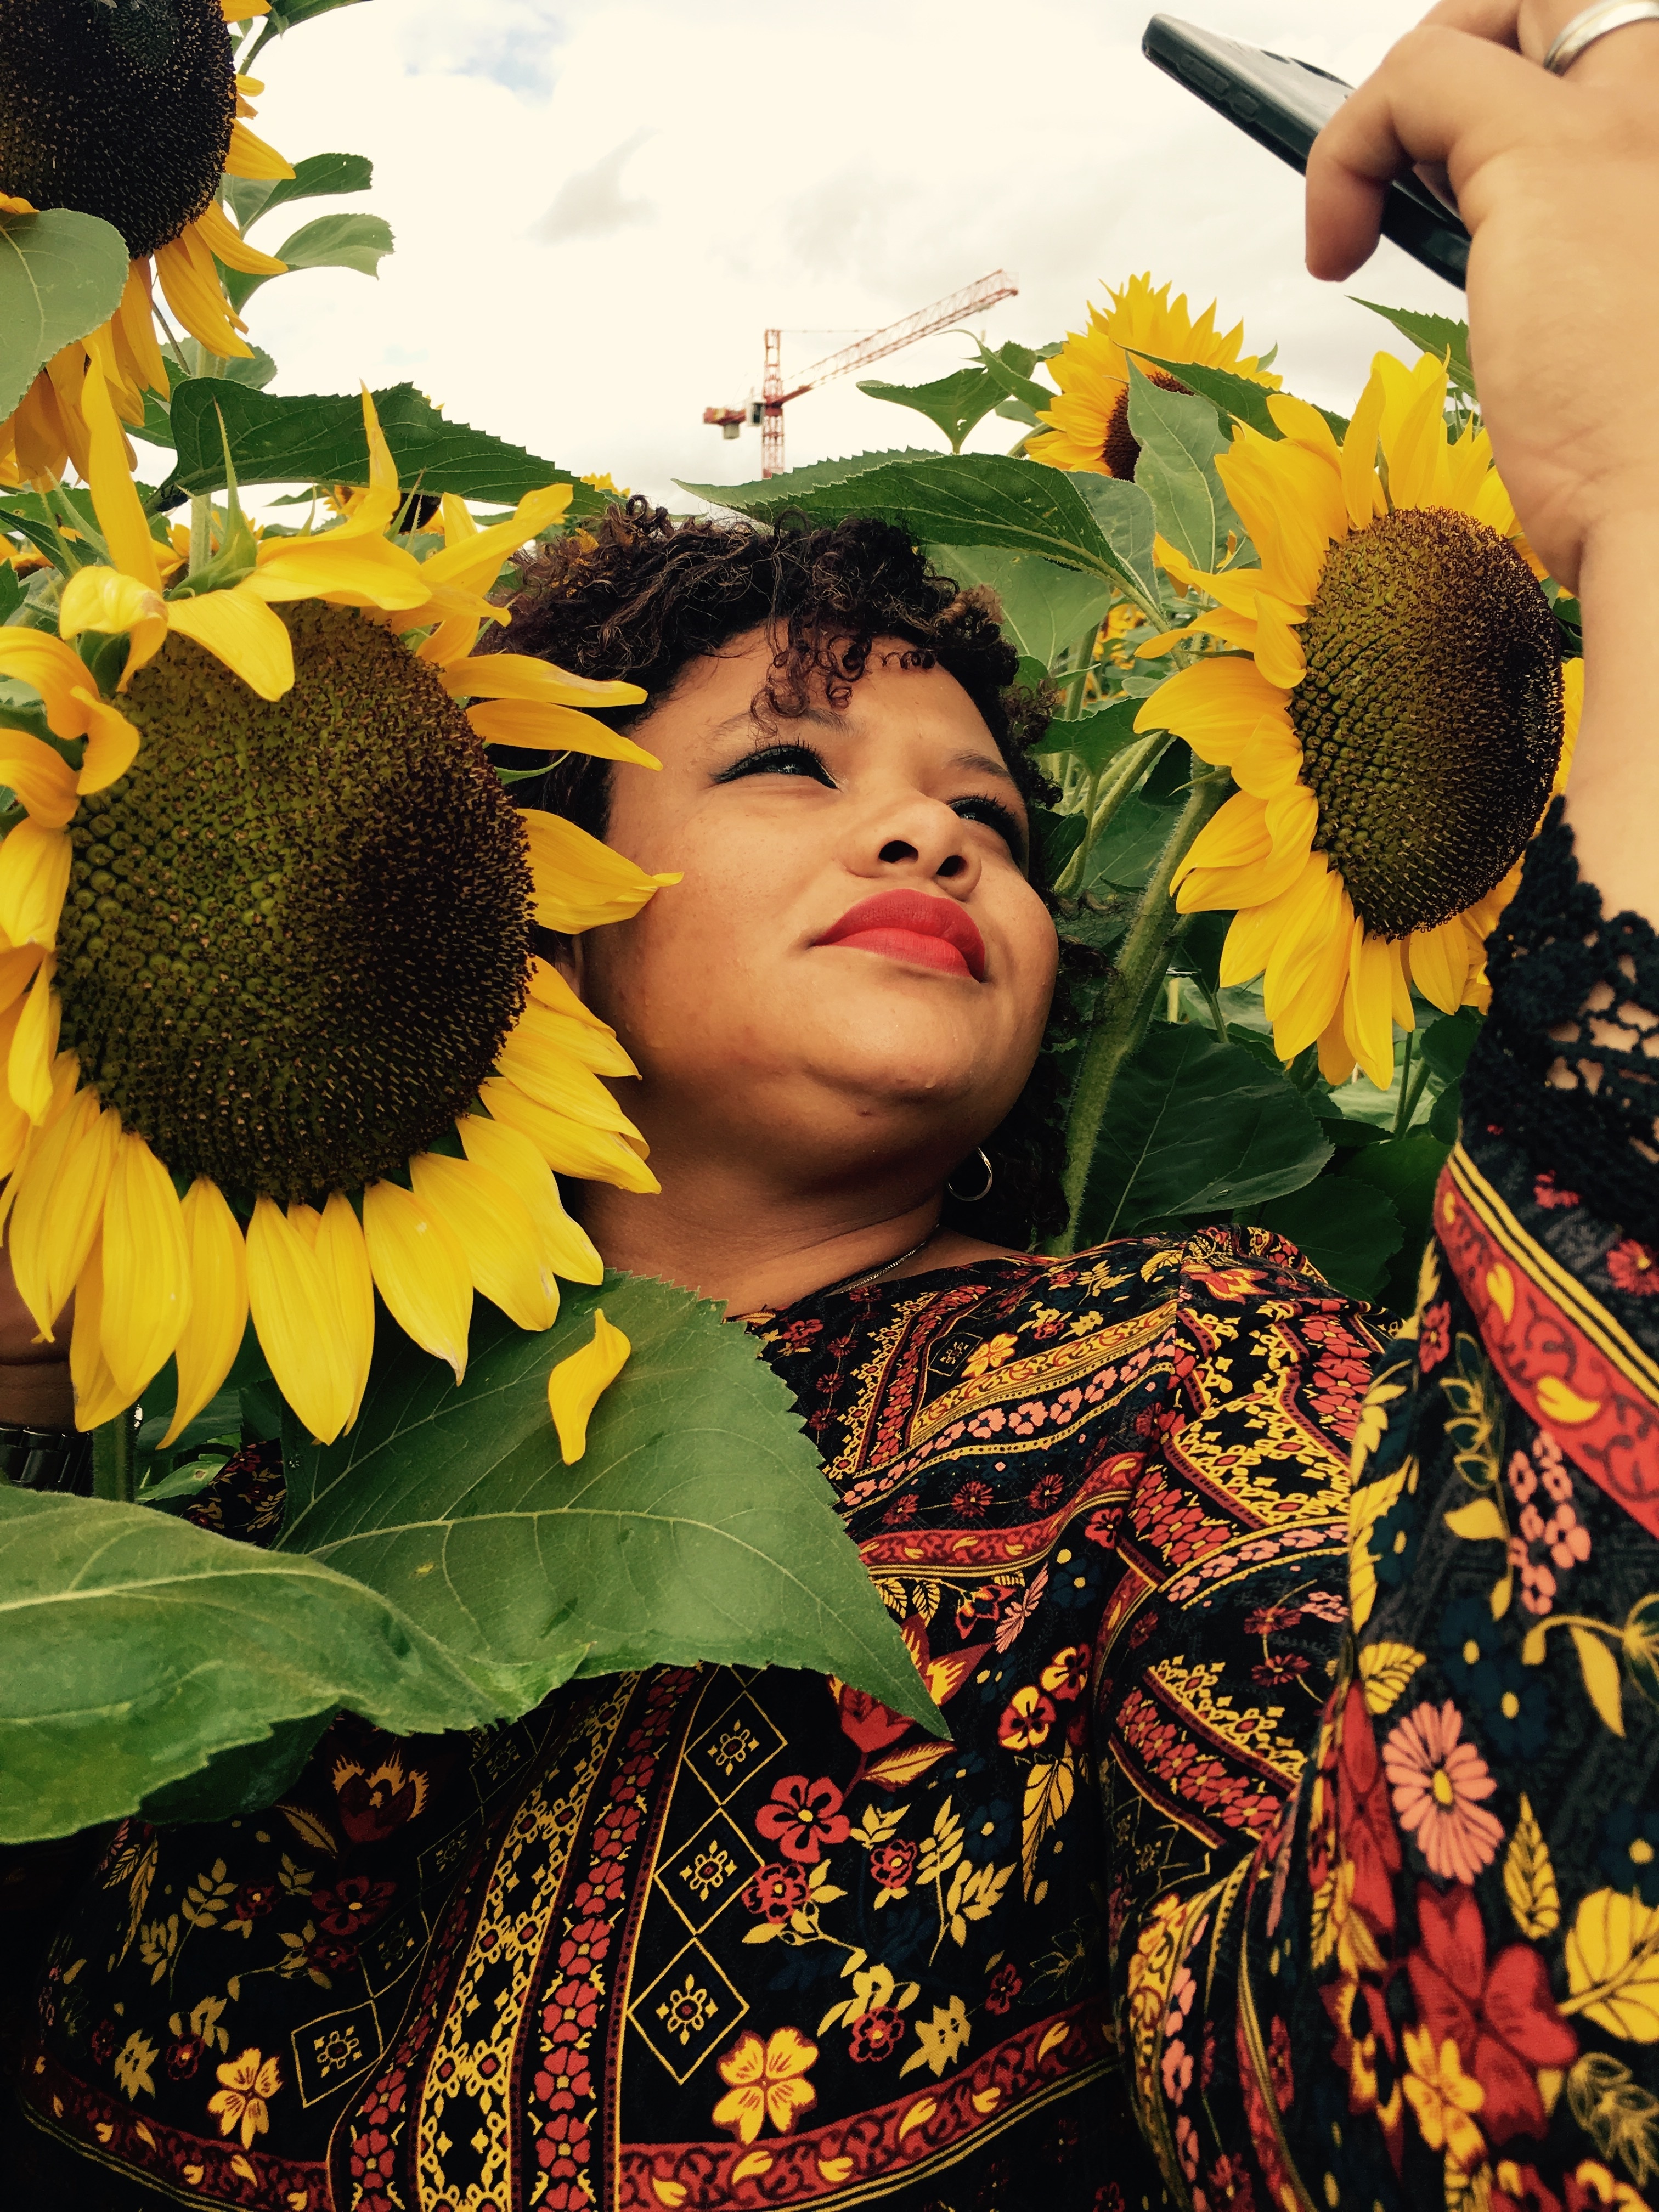
nature, plant, woman, flower, autumn, yellow, flora, sunflower, selfie, photograph, sun flower, beauty, floristry, flowering plant, daisy family, flower bouquet, floral design, land plant, flower arranging